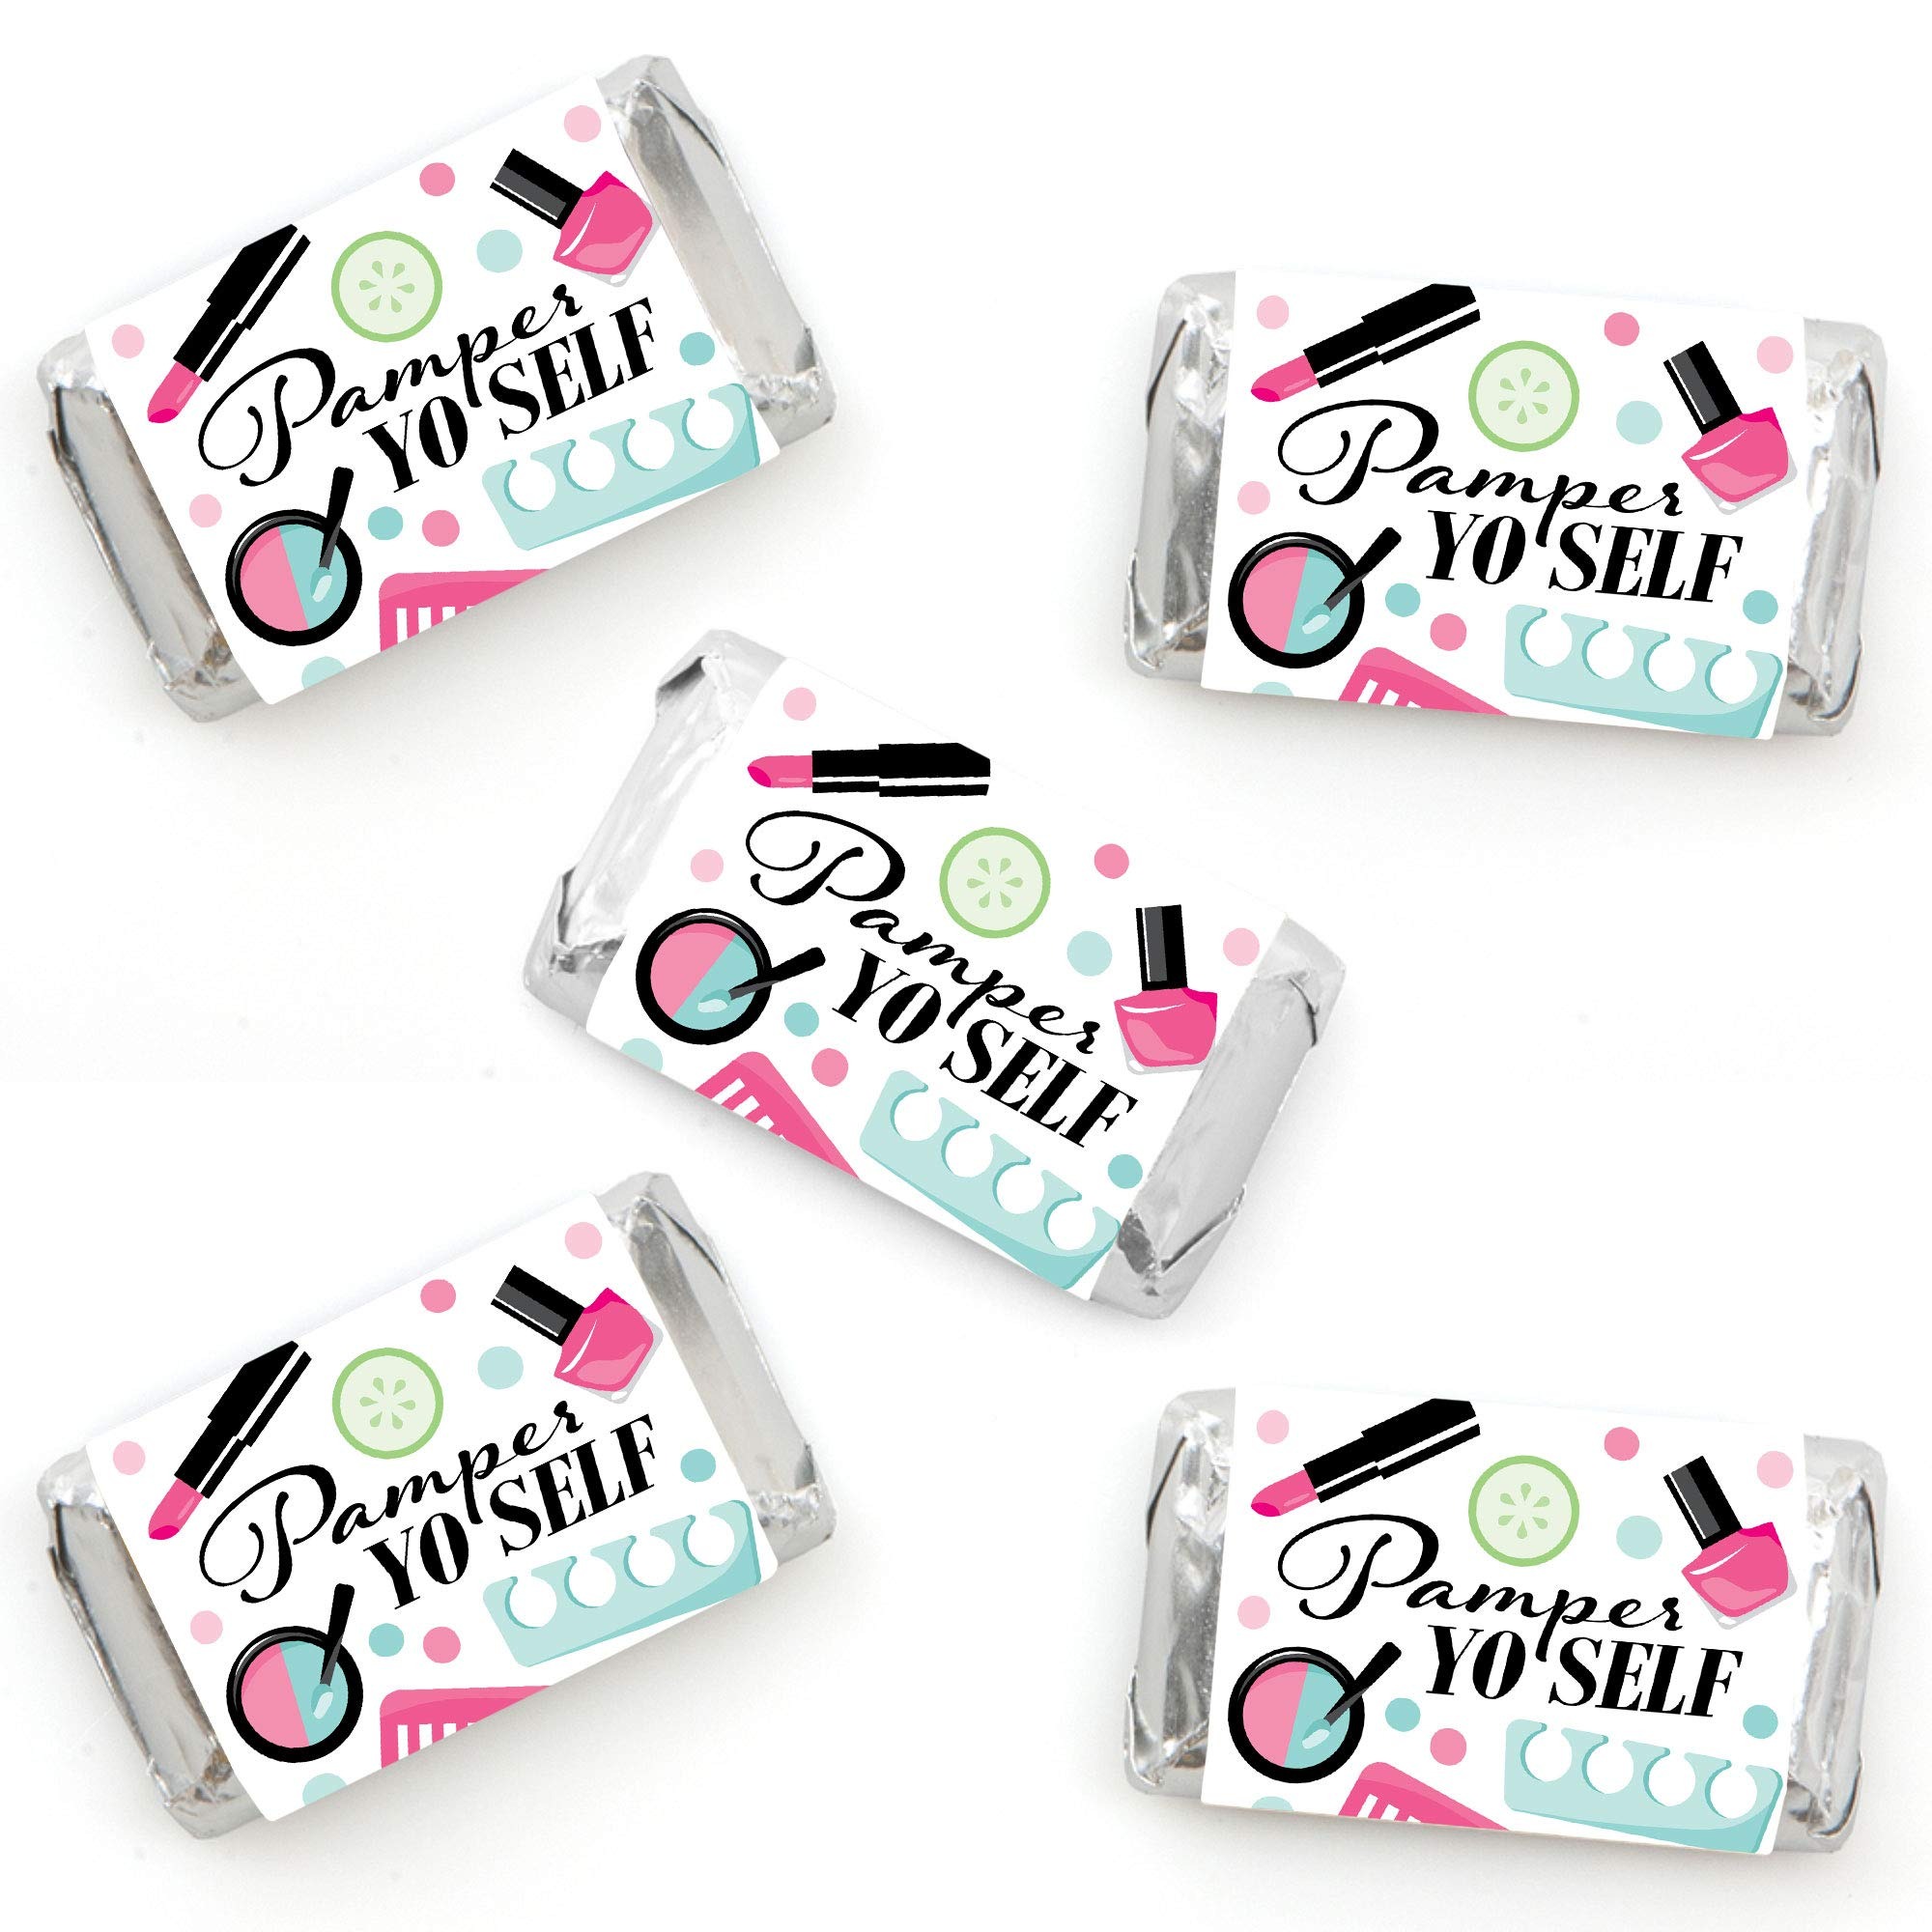
Item Name: Big Dot of Happiness Spa Day - Mini Candy Bar Wrapper Stickers - Girls Makeup Party Small Favors - 40 Count
Bullet Point 1: Spa Day Mini Candy Bar Wrappers INCLUDES 40 candy stickers, perfect for styling an adorable candy buffet or unique girls makeup party favors.
Bullet Point 2: Spa Day mini candy bar wrappers MEASURE 1.25” wide x 2.75” high and will quickly add a personal touch to all your sweet treats. It is easy to wrap Hershey's Miniature candy bars with these cute Spa Day stickers!
Bullet Point 3: EASY PARTY DECORATIONS: Spa Day mini candy bar sticker labels are an easy party decoration to add to your list of party supplies. Scatter decorated miniature candy bars down your dining tables, package in small gift bags as a party favor or display in a pretty bowl at your candy buffet. Get creative with your cosmetic DIY girls makeup party decoration ideas!
Bullet Point 4: PREMIUM PARTY SUPPLIES: Spa Day mini candy bar labels are professionally printed on sticker paper with a photo-like shine. They are individually inspected and carefully packaged by hand. Simply wrap each sticker around a miniature chocolate candy bar.
Bullet Point 5: MADE IN THE USA: Spa Day - Mini Candy Bar Wrappers Girls Makeup Party Favors are designed and manufactured at our Wisconsin facility using materials that are Made in the USA. Please Note: Candies are not included but are available at your local grocery store.
Product Description: One of the easiest (and tastiest) do-it-yourself party favors available, our original Spa Day themed mini candy bar wrapper sticker labels are a must-have for any girls makeup party. Simply add these mini candy bar wrappers to Hershey's miniature candy bars and easily create a party favor beautiful enough to be scattered in the middle of your tables or placed in a bowl at the cake table as an extra treat. Your guests will love the adorable design. Mini candy bar wrappers are sold in a set of 40, so be sure to order enough for everyone because this is one party favor no one can resist.
Value: 40.0
Unit: Count

Price: 9.99